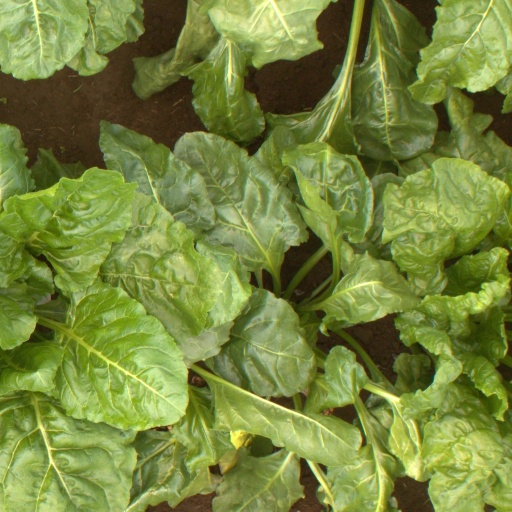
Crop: sugar beet